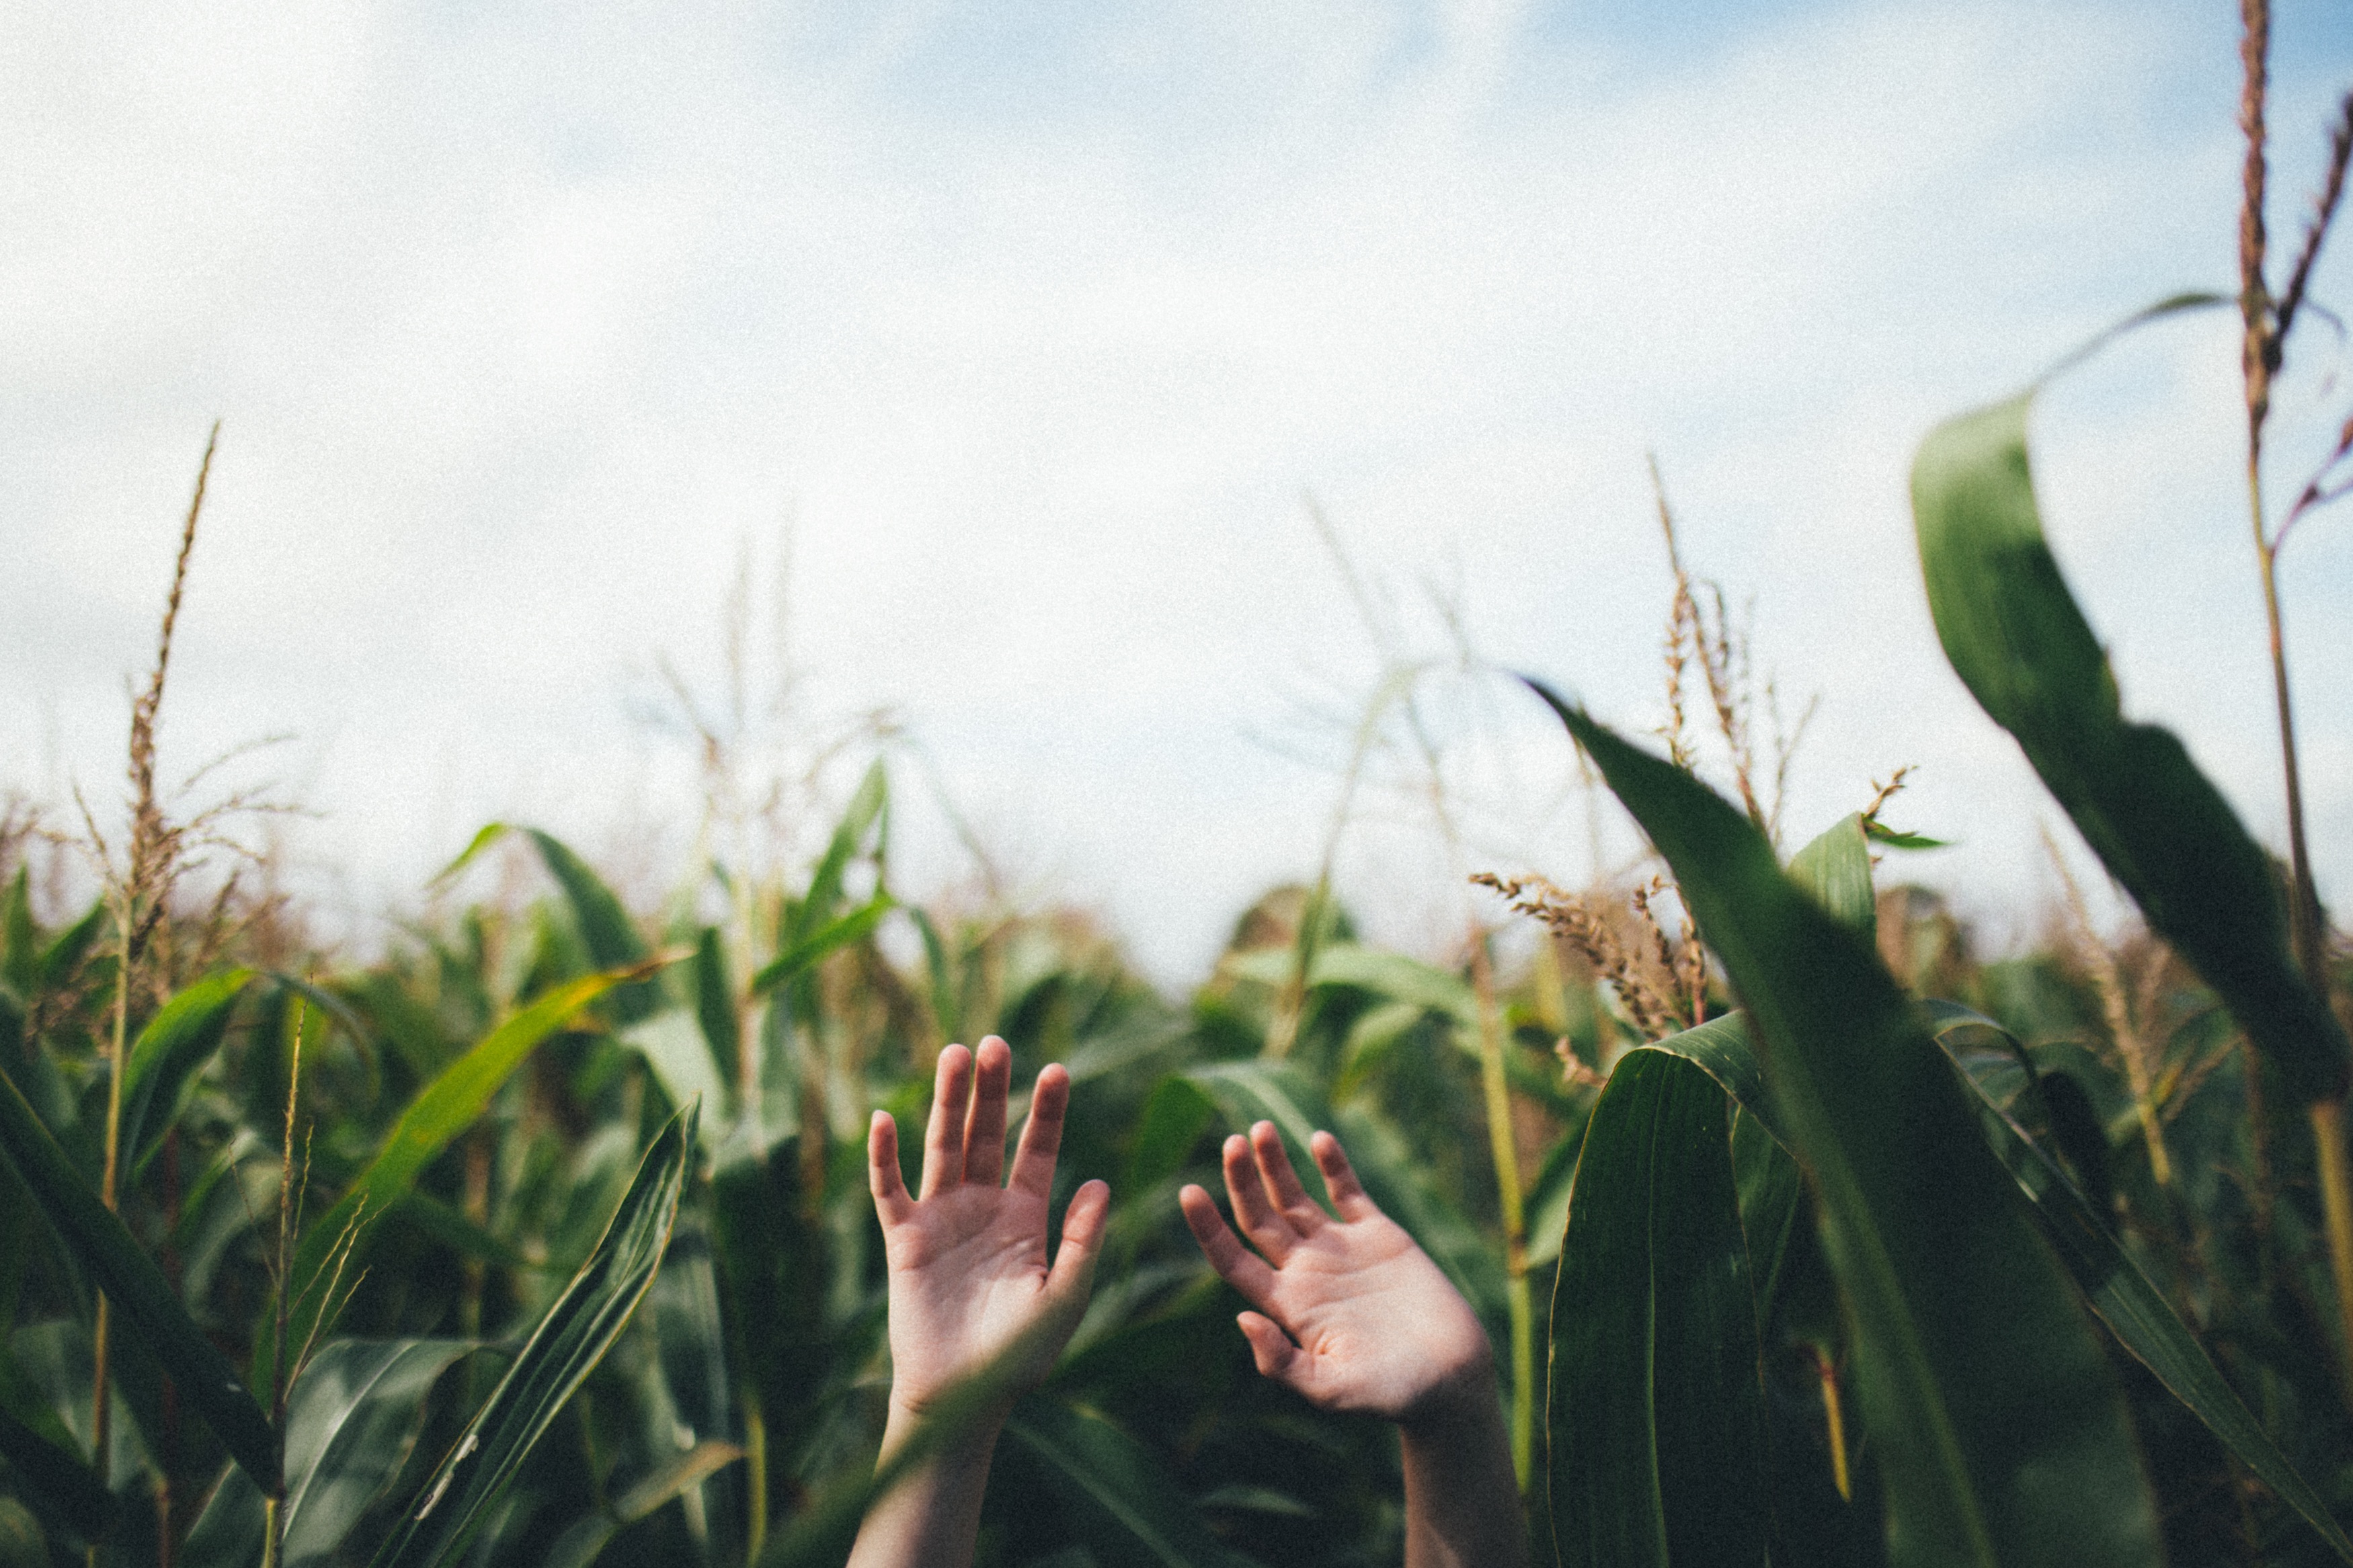
hand, nature, grass, plant, field, meadow, prairie, sunlight, morning, leaf, flower, food, green, crop, corn, botany, agriculture, flora, outstretched, rural area, grass family, plant stem